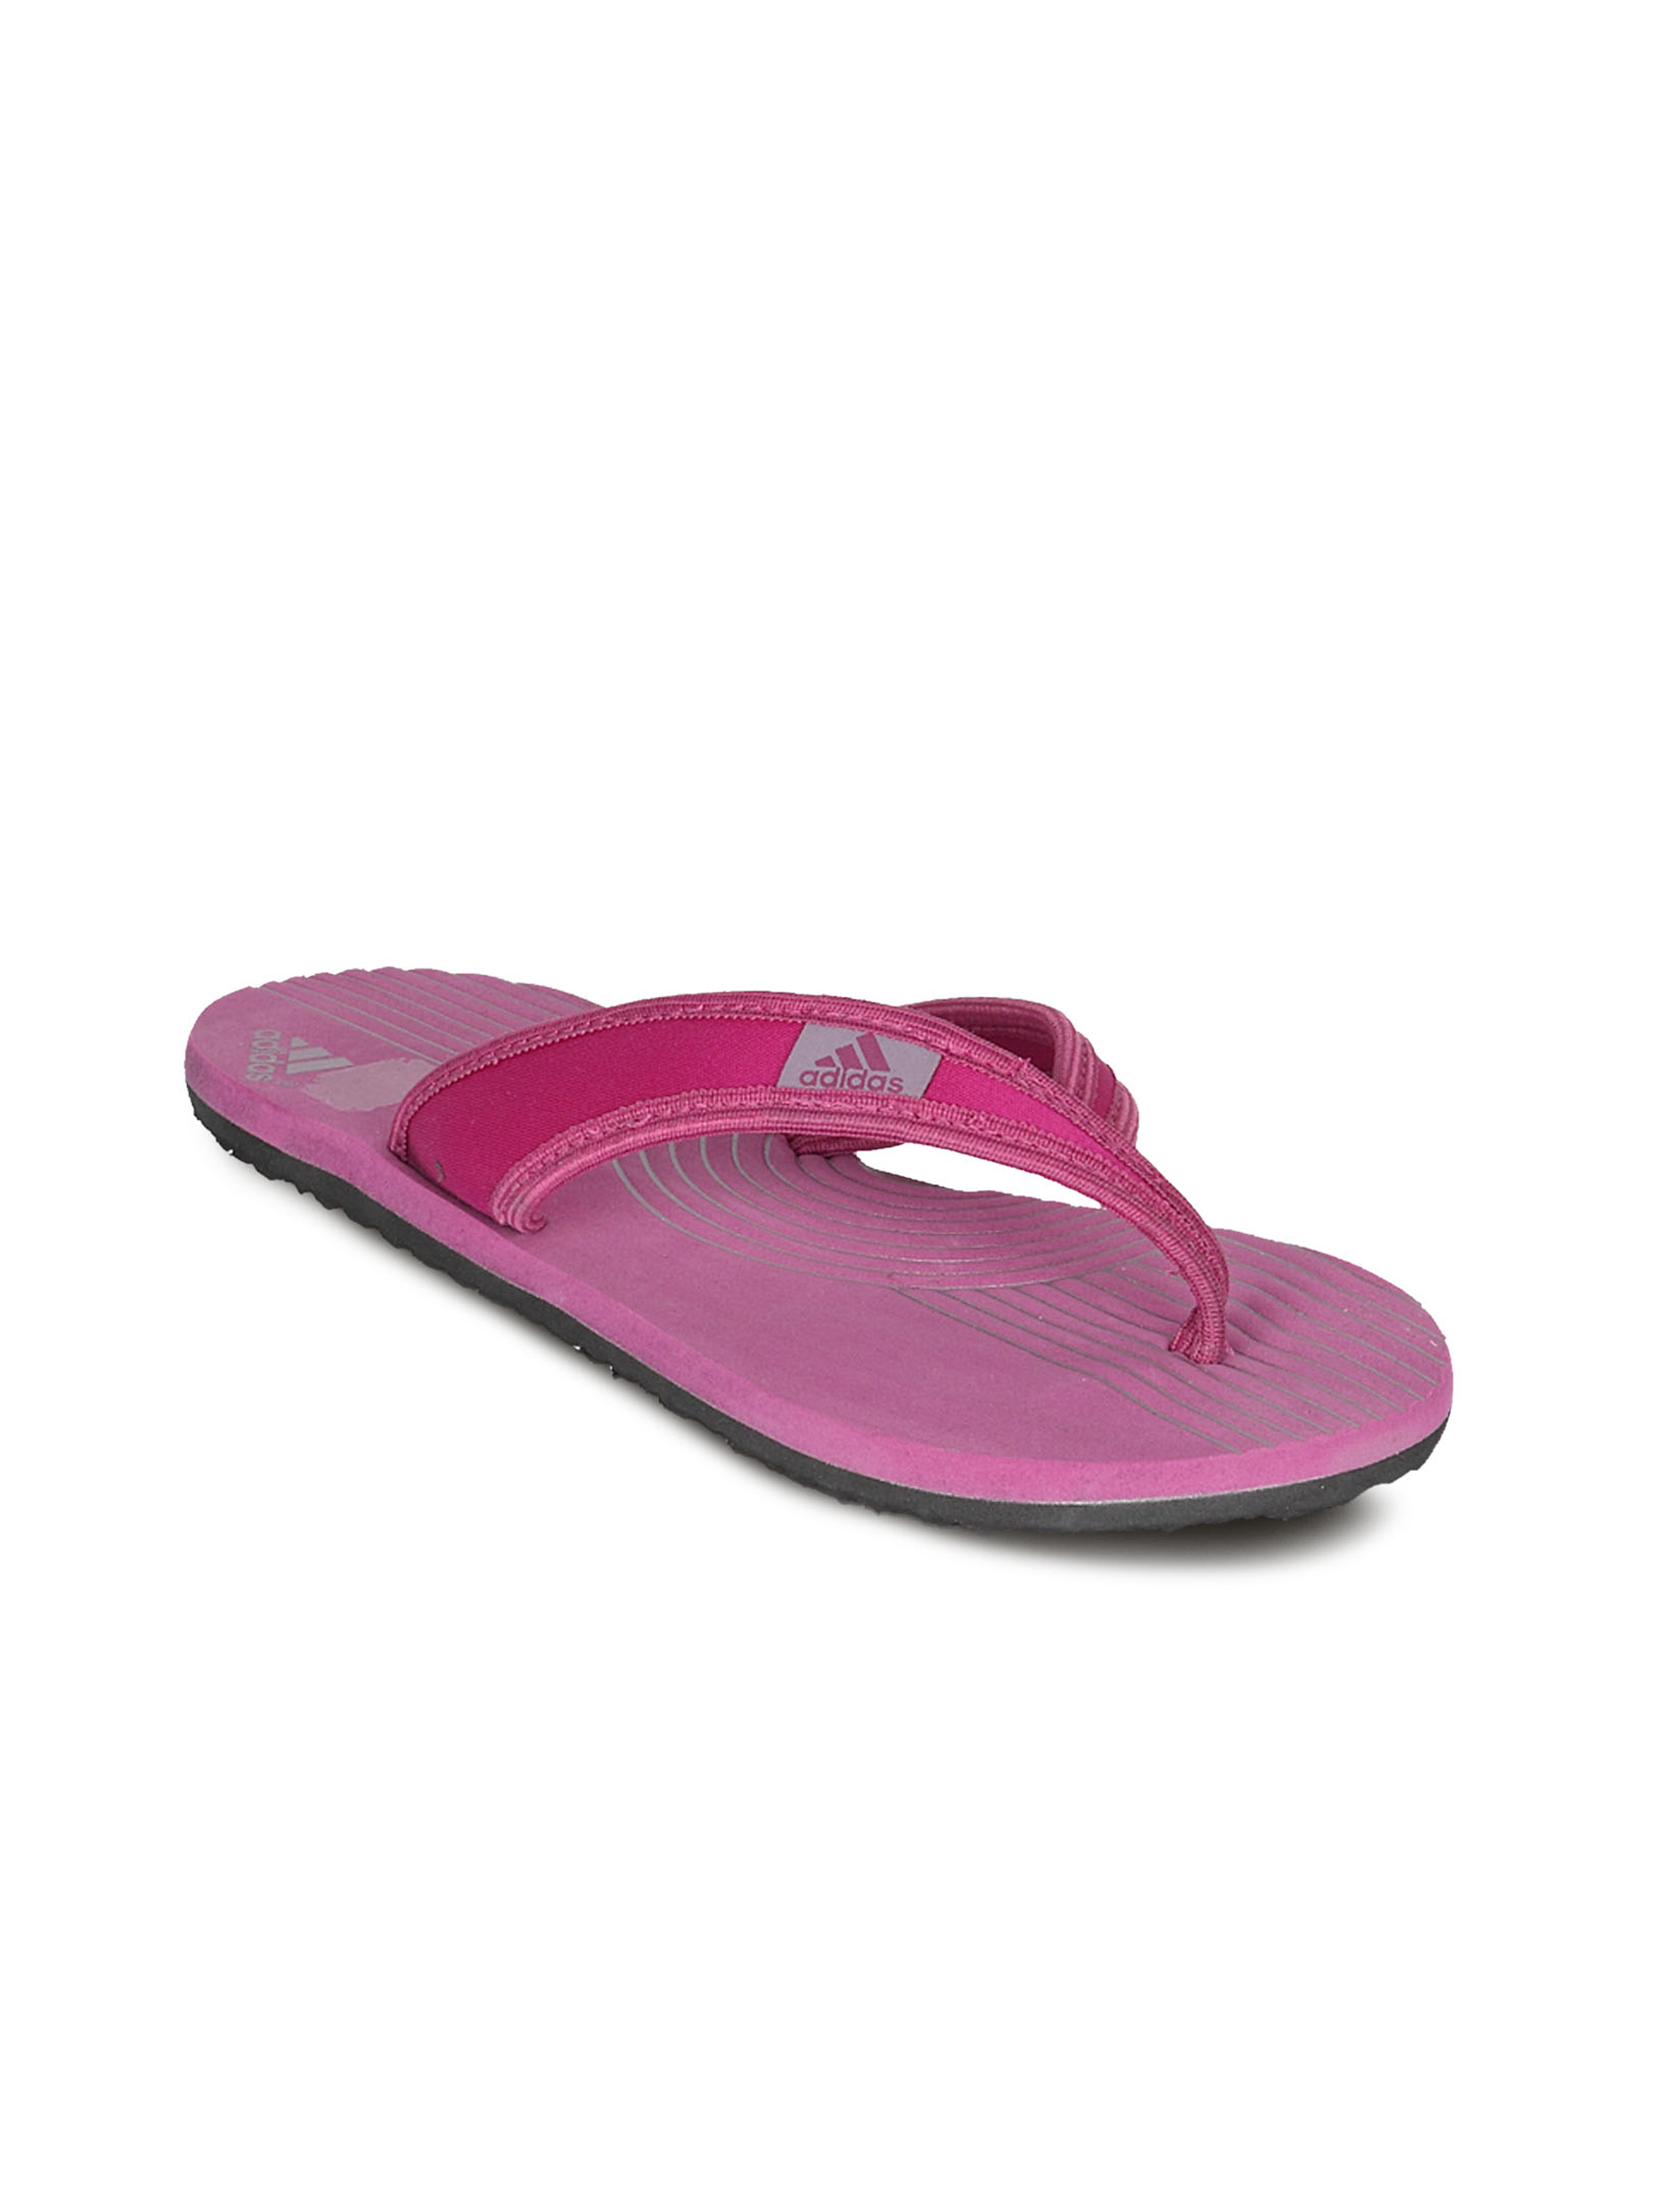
ADIDAS Women's Adi Groove Pink Flip Flop
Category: Footwear / Flip Flops / Flip Flops
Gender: Women
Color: Pink
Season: Summer 2011
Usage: Casual